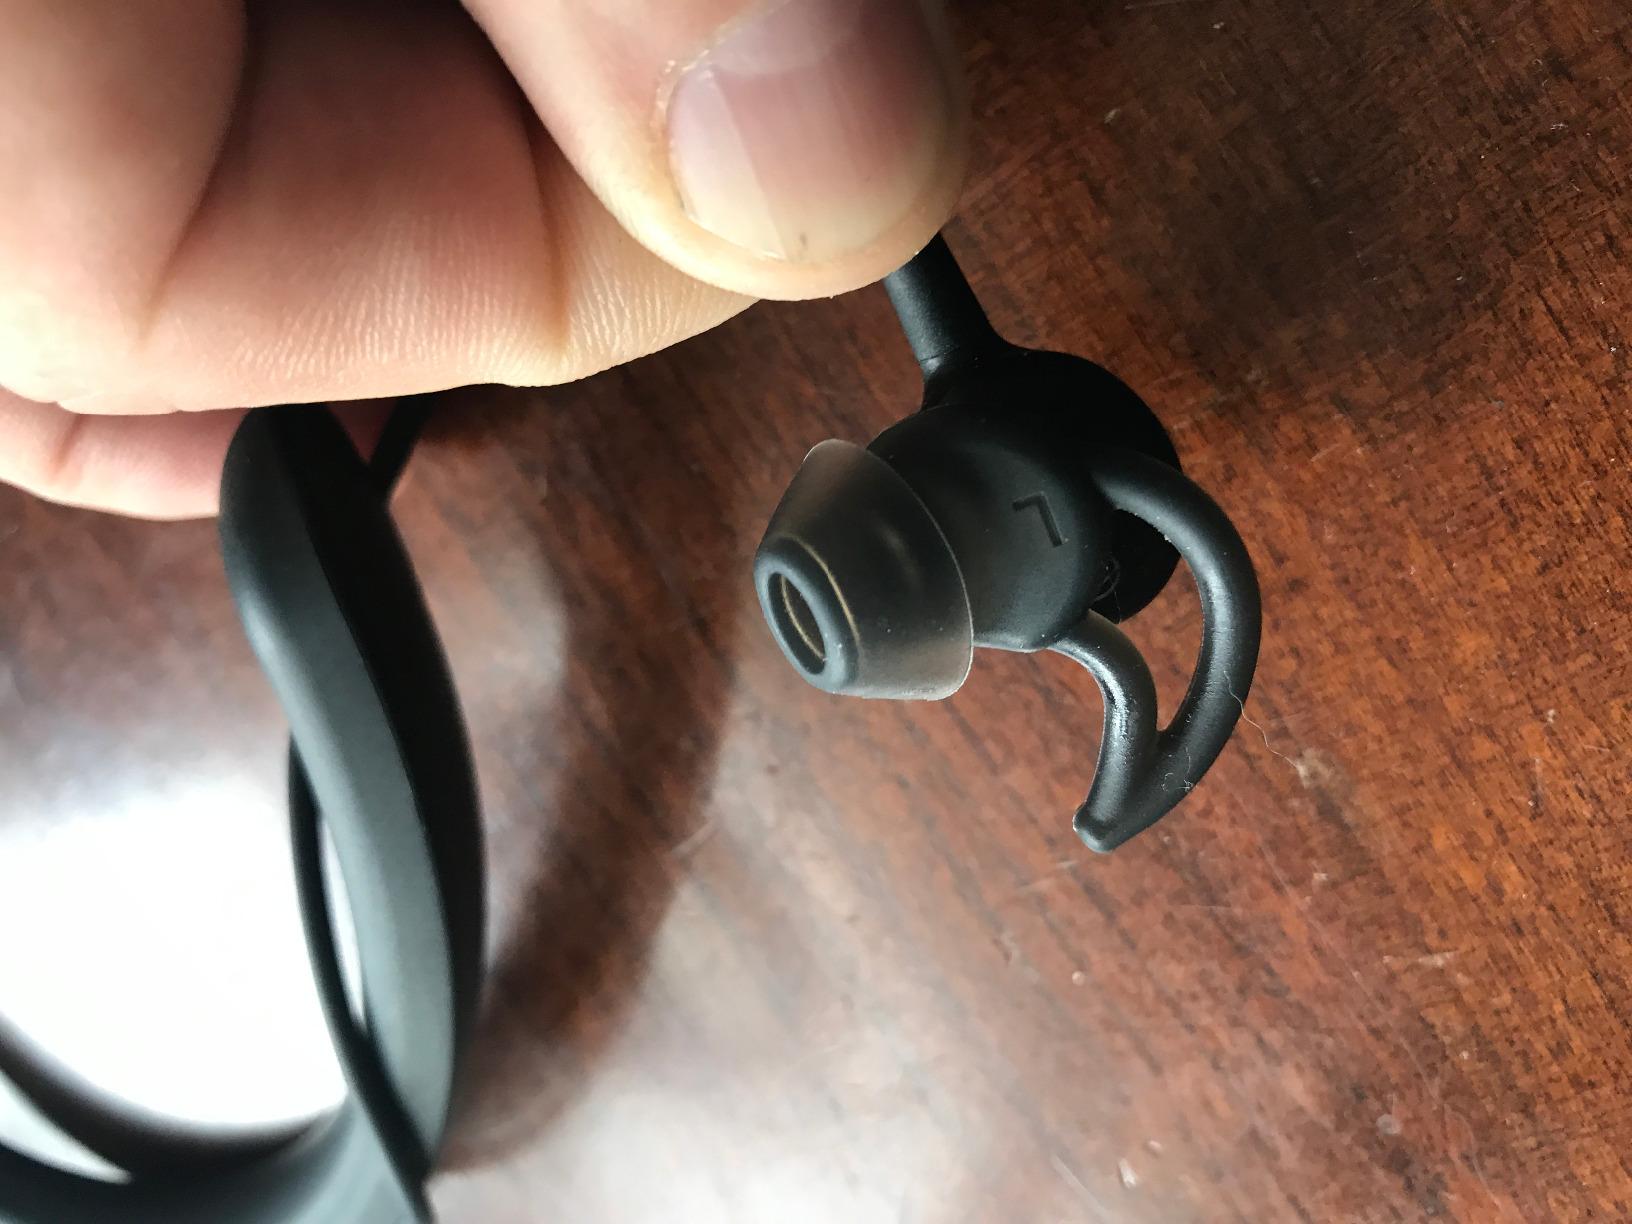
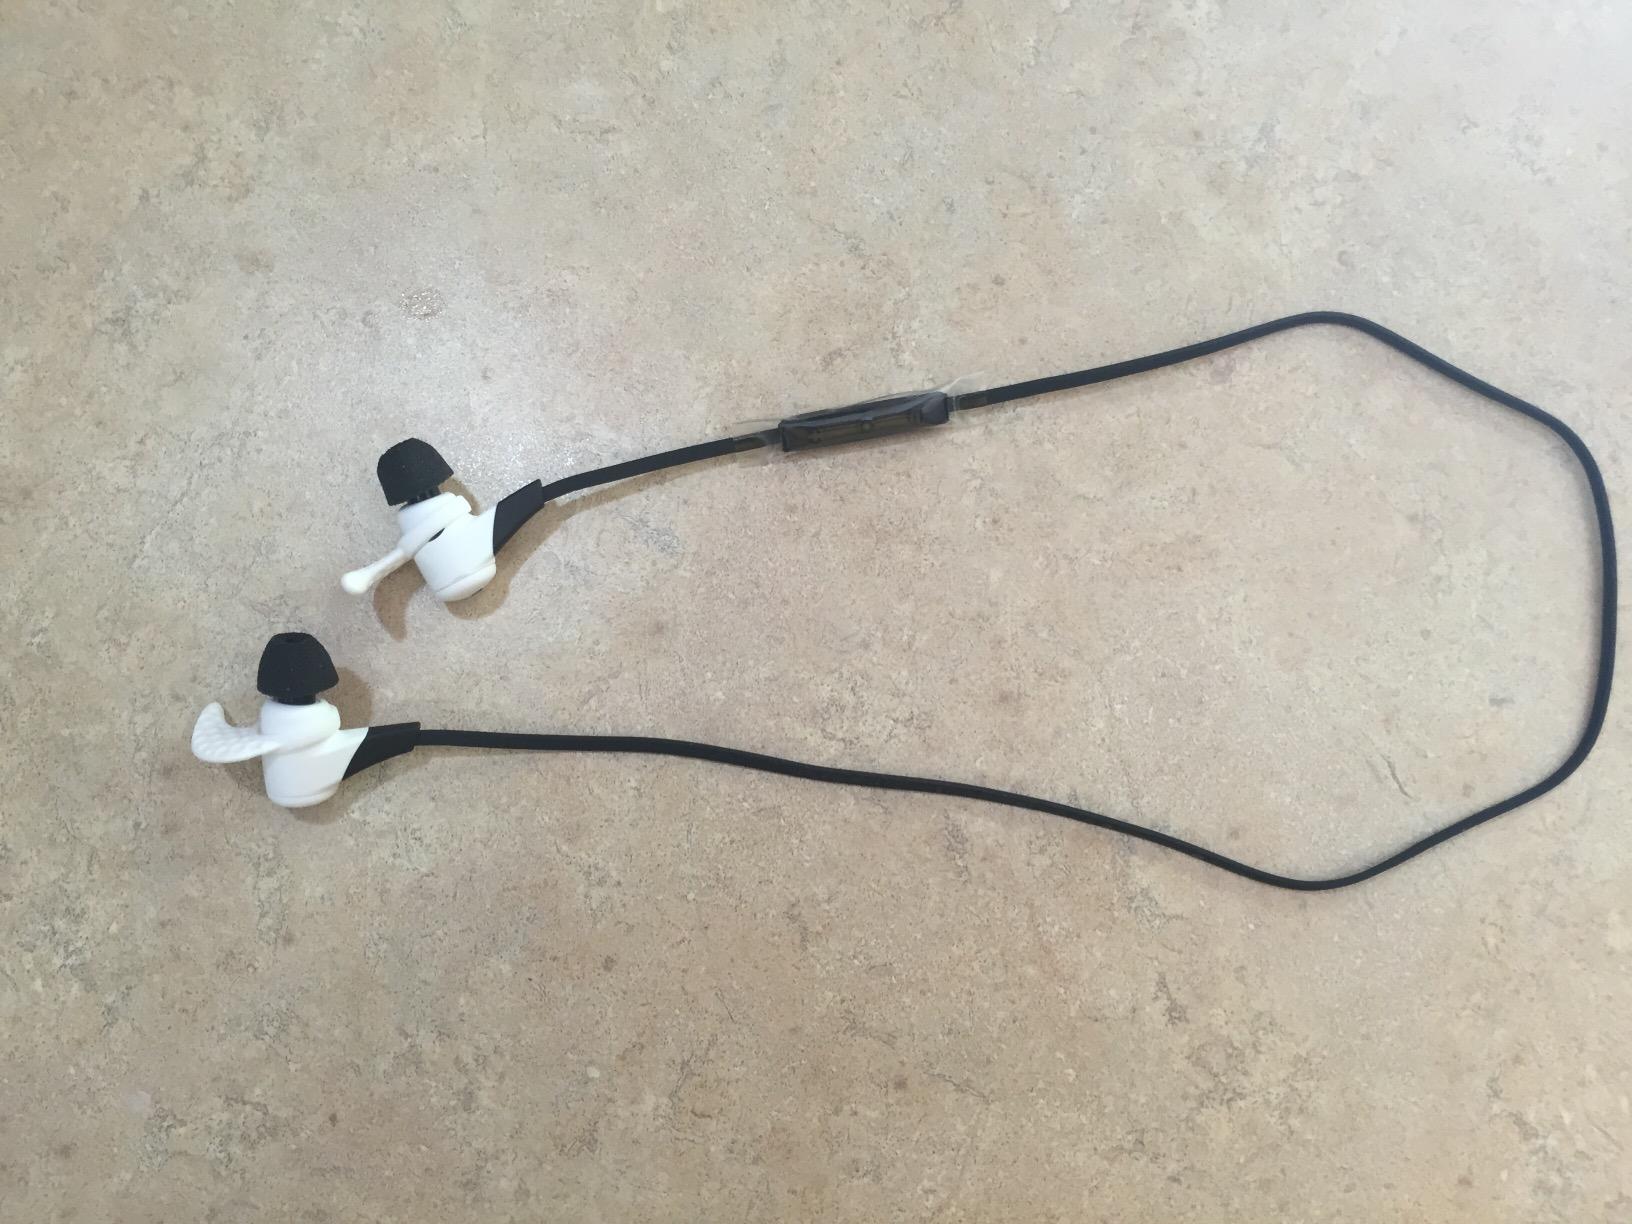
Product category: headphones
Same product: no